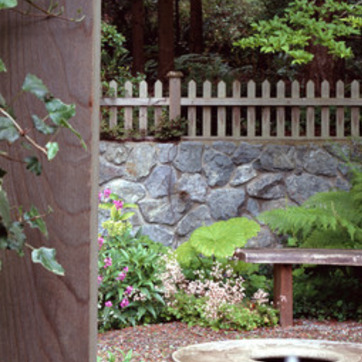
Material: stone